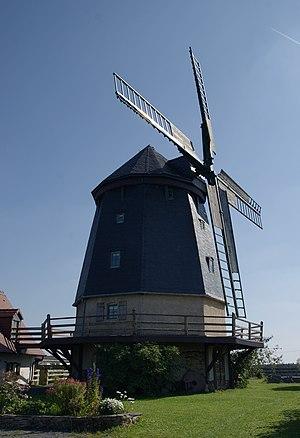
Linda bei Neustadt an der Orla est une municipalité allemande du land de Thuringe, dans l'arrondissement de Saale-Orla, au centre de l'Allemagne. En 2015, sa population est de 380 habitants.